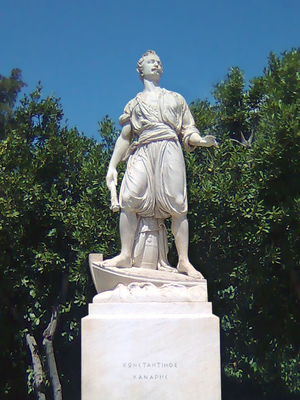
Konstantínos Kanáris était un marin et homme d'État grec qui s'illustra comme brûlotier au cours de la guerre d'indépendance. Il devint par la suite homme politique et amiral, et fut plusieurs fois Premier ministre de Grèce.